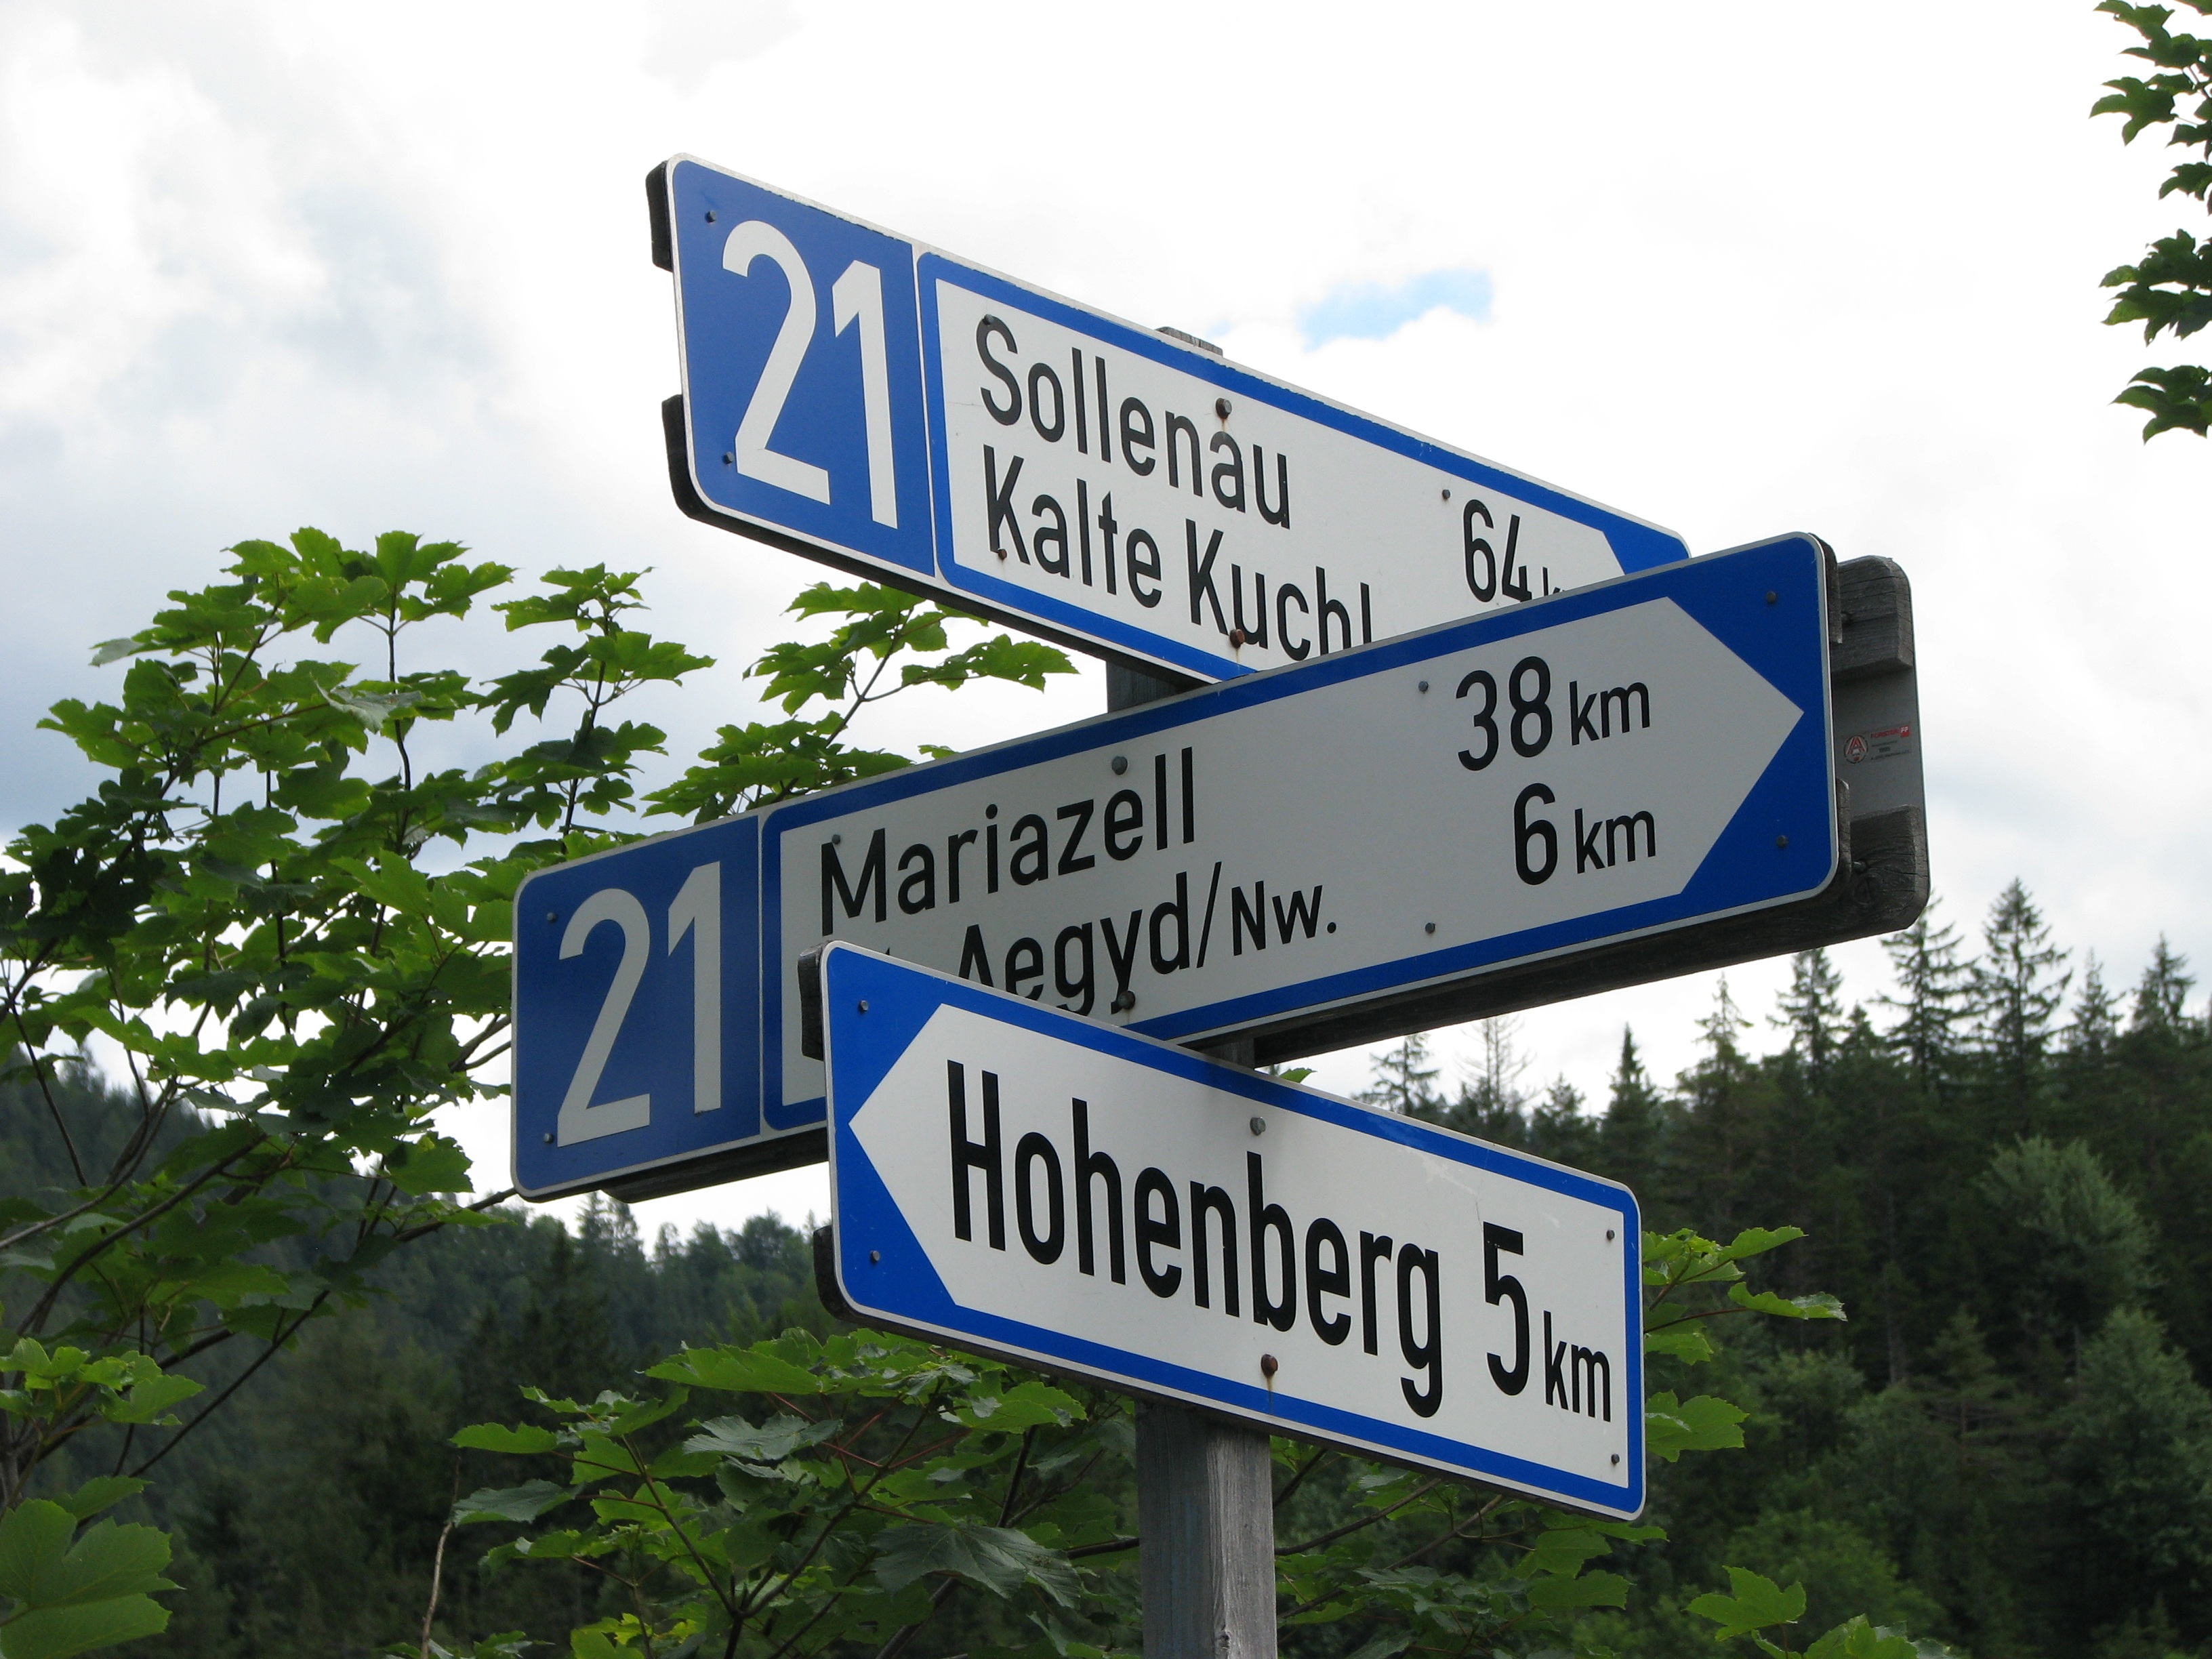
mountain, advertising, sign, direction, street sign, signage, lane, road sign, traffic sign